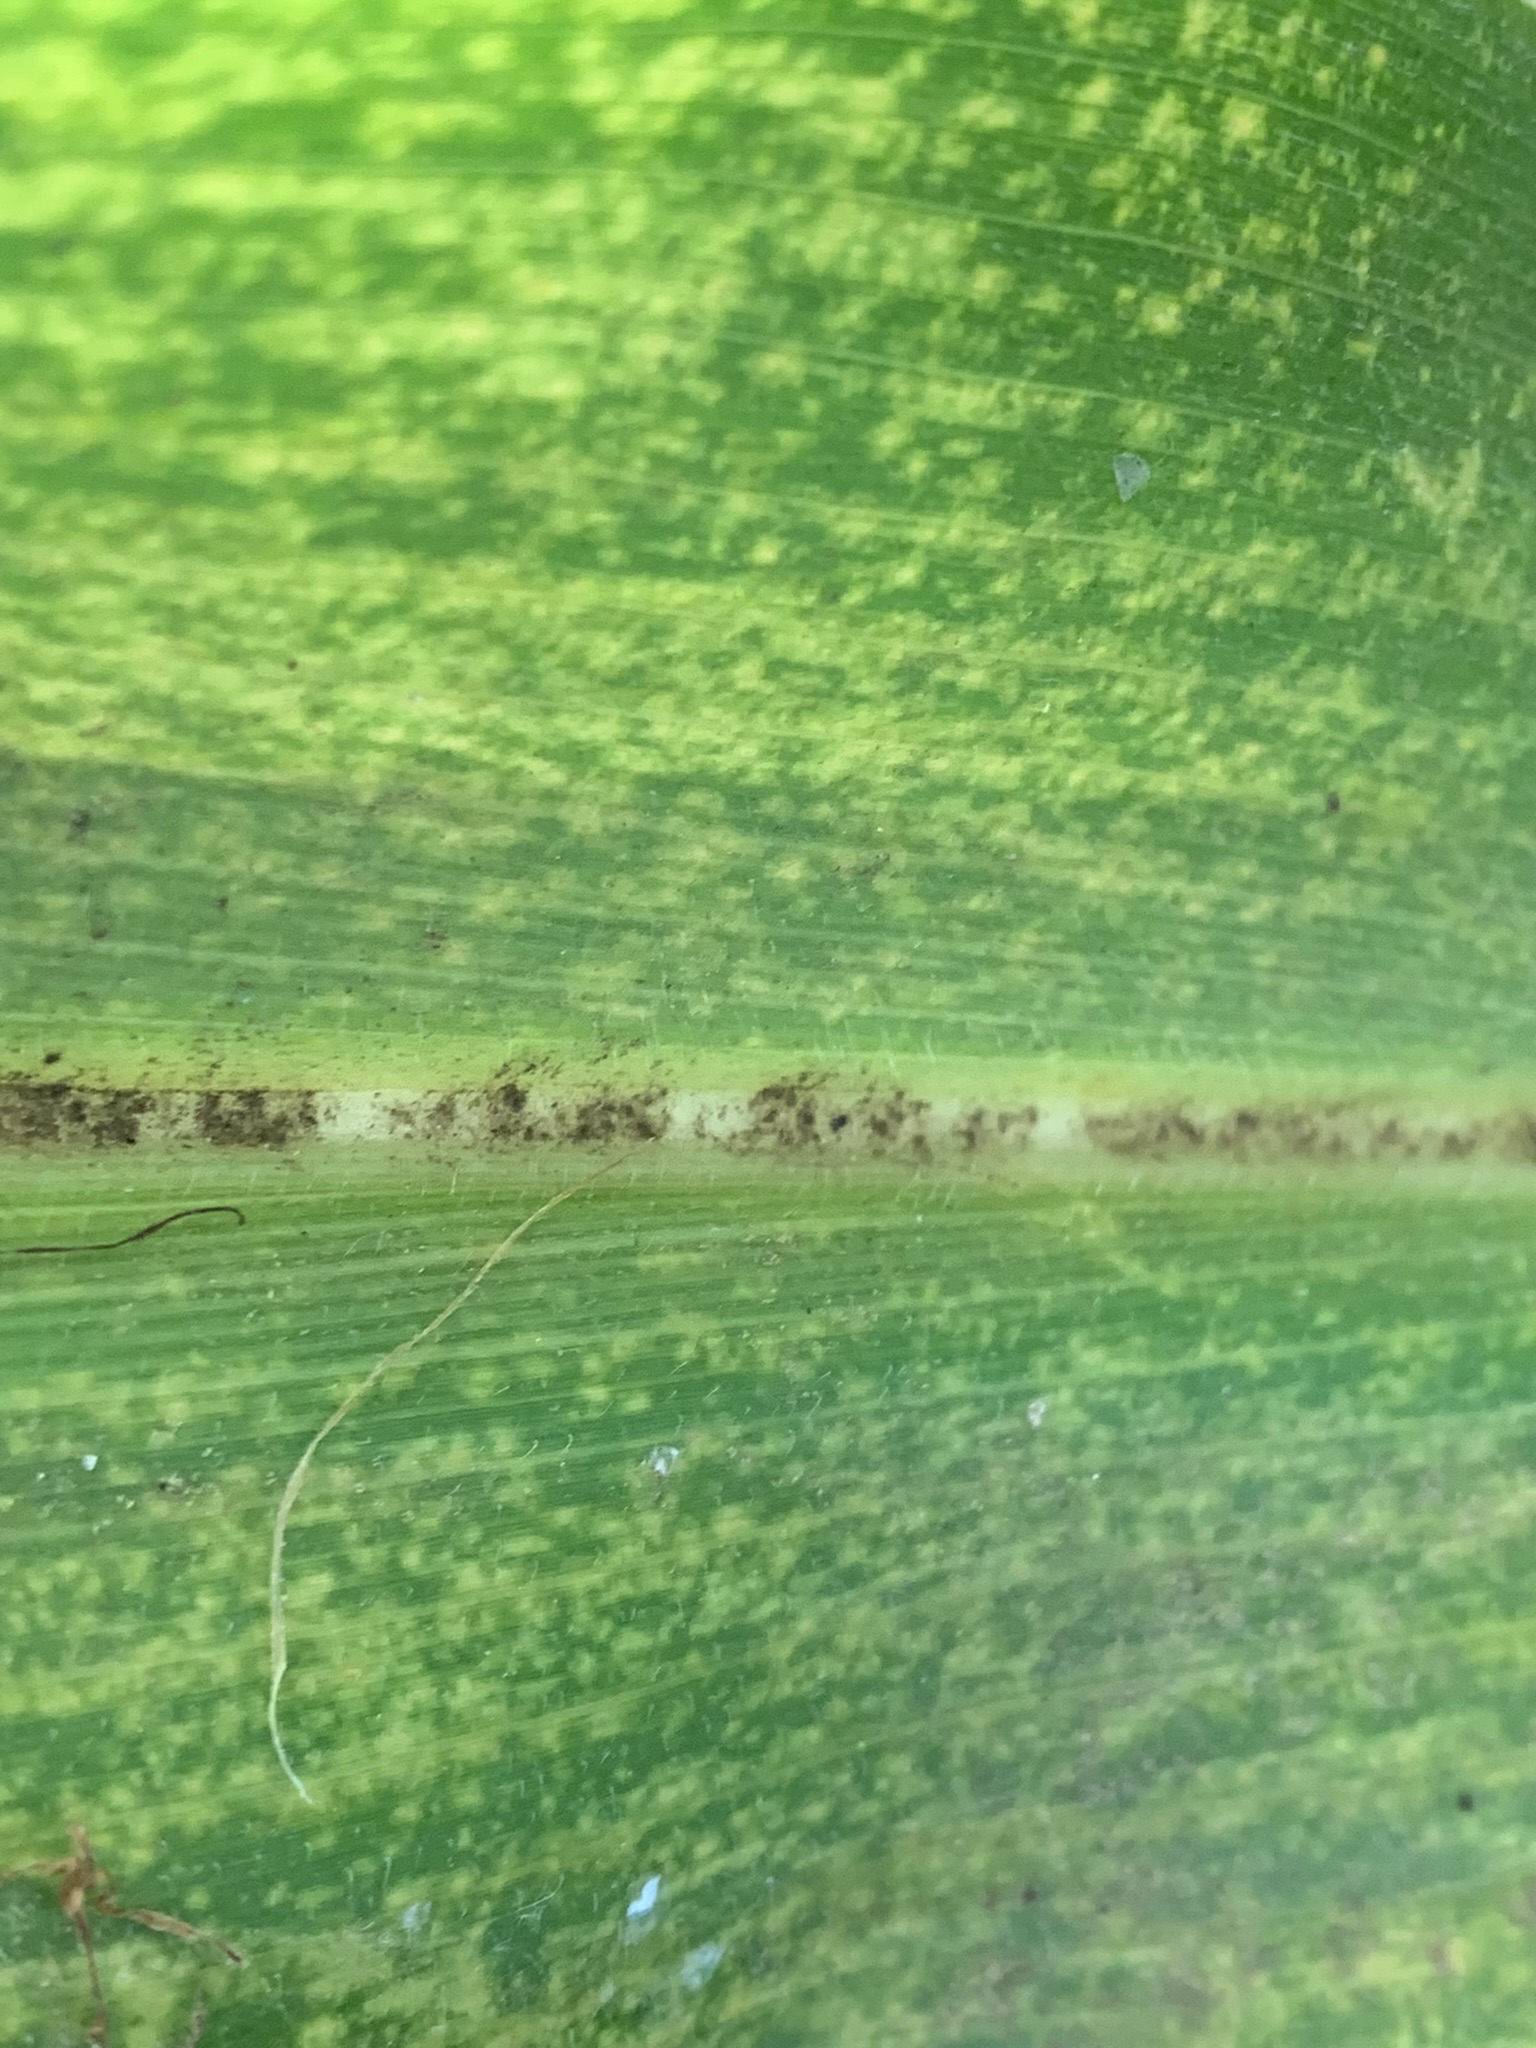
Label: MLN